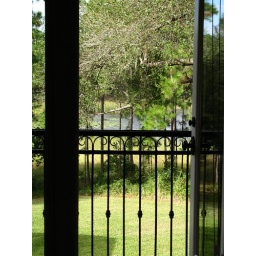
View from my room. No alligators in this water - the bears ate them all.